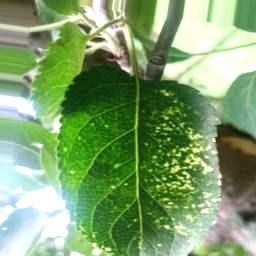
Label: Apple_Mosaic